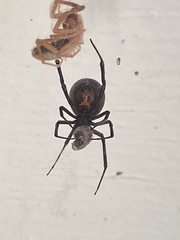
Species: Lactrodectus_hesperus